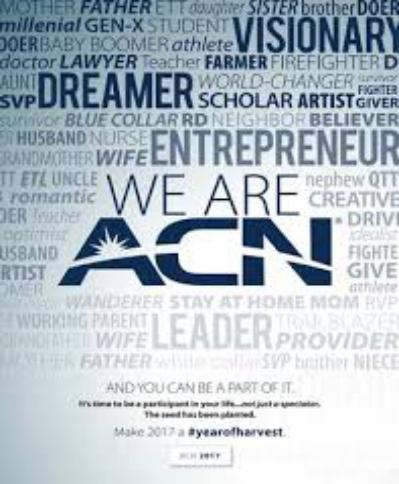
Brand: ACN
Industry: Others